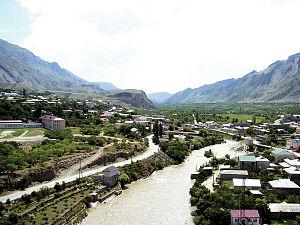
Le Prince Ivane Andronikachvili, aussi connu sous le nom de Knyaz Ivan Malkhazovitch Andronnikov, né en 1798 à Qudaghlo, mort le 19 septembre 1868 était un Général de cavalerie, l'un des héros de la Guerre du Caucase et de la Guerre de Crimée.